1924 Colored World Series

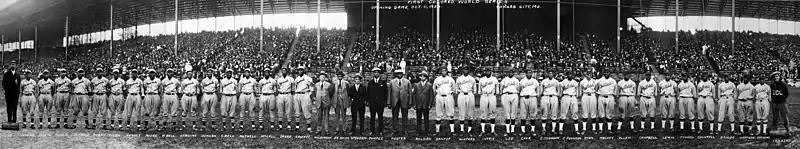

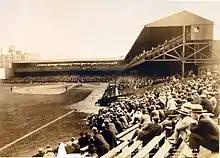
Game 1, 1924 Colored World Series at National League Park in Philadelphia

After yesterday's tie game, another game was rescheduled for the following day. Before a sparse weekday crowd, former Monarch Rube Currie relieved Red Ryan with one out in the third and the Monarchs leading 3–0, and shut them out the rest of the game. Hilldale tied the game in the third on two base hits, a walk, and three steals, including Otto Briggs' steal of home. Two walks and two errors helped score Hilldale's winning run with none out in the ninth.